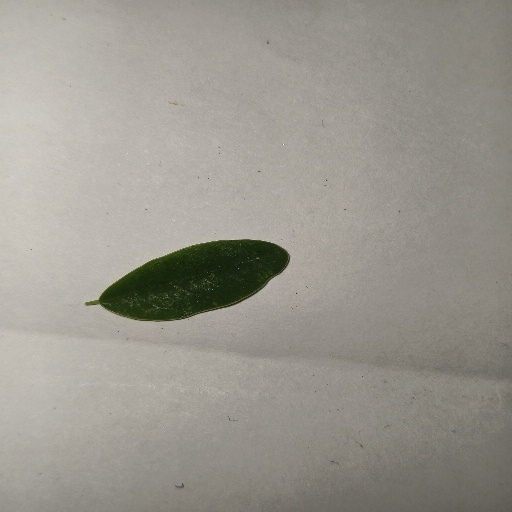
Species: Sojina
Leaf condition: Healthy Leaf